Skaraborg County

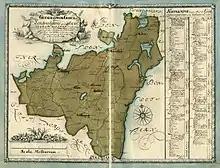
Map of the country roads through Skaraborg county in 1731

Skaraborg County was a county of Sweden from 1634 until 1997. It was disestablished at the end of 1997 when it was merged with the counties of Gothenburg and Bohus and Älvsborg to form Västra Götaland County.